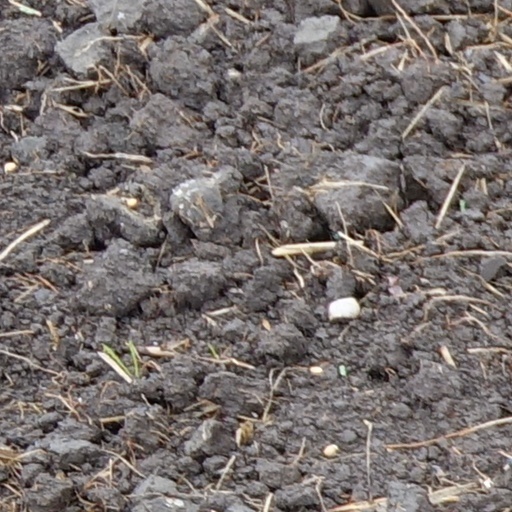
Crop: wheat